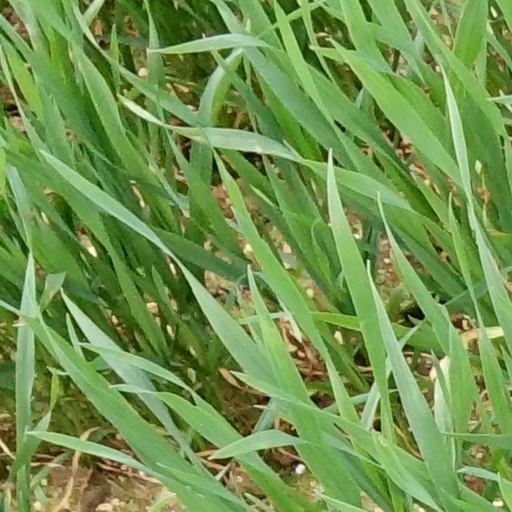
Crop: wheat